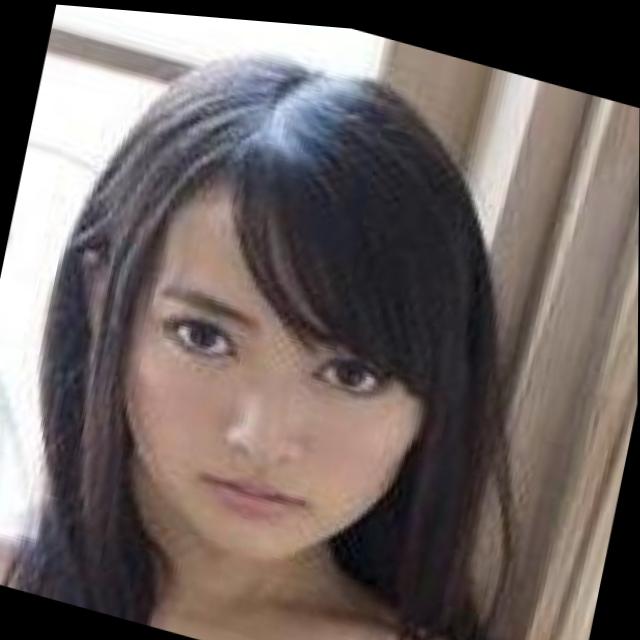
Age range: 13-20